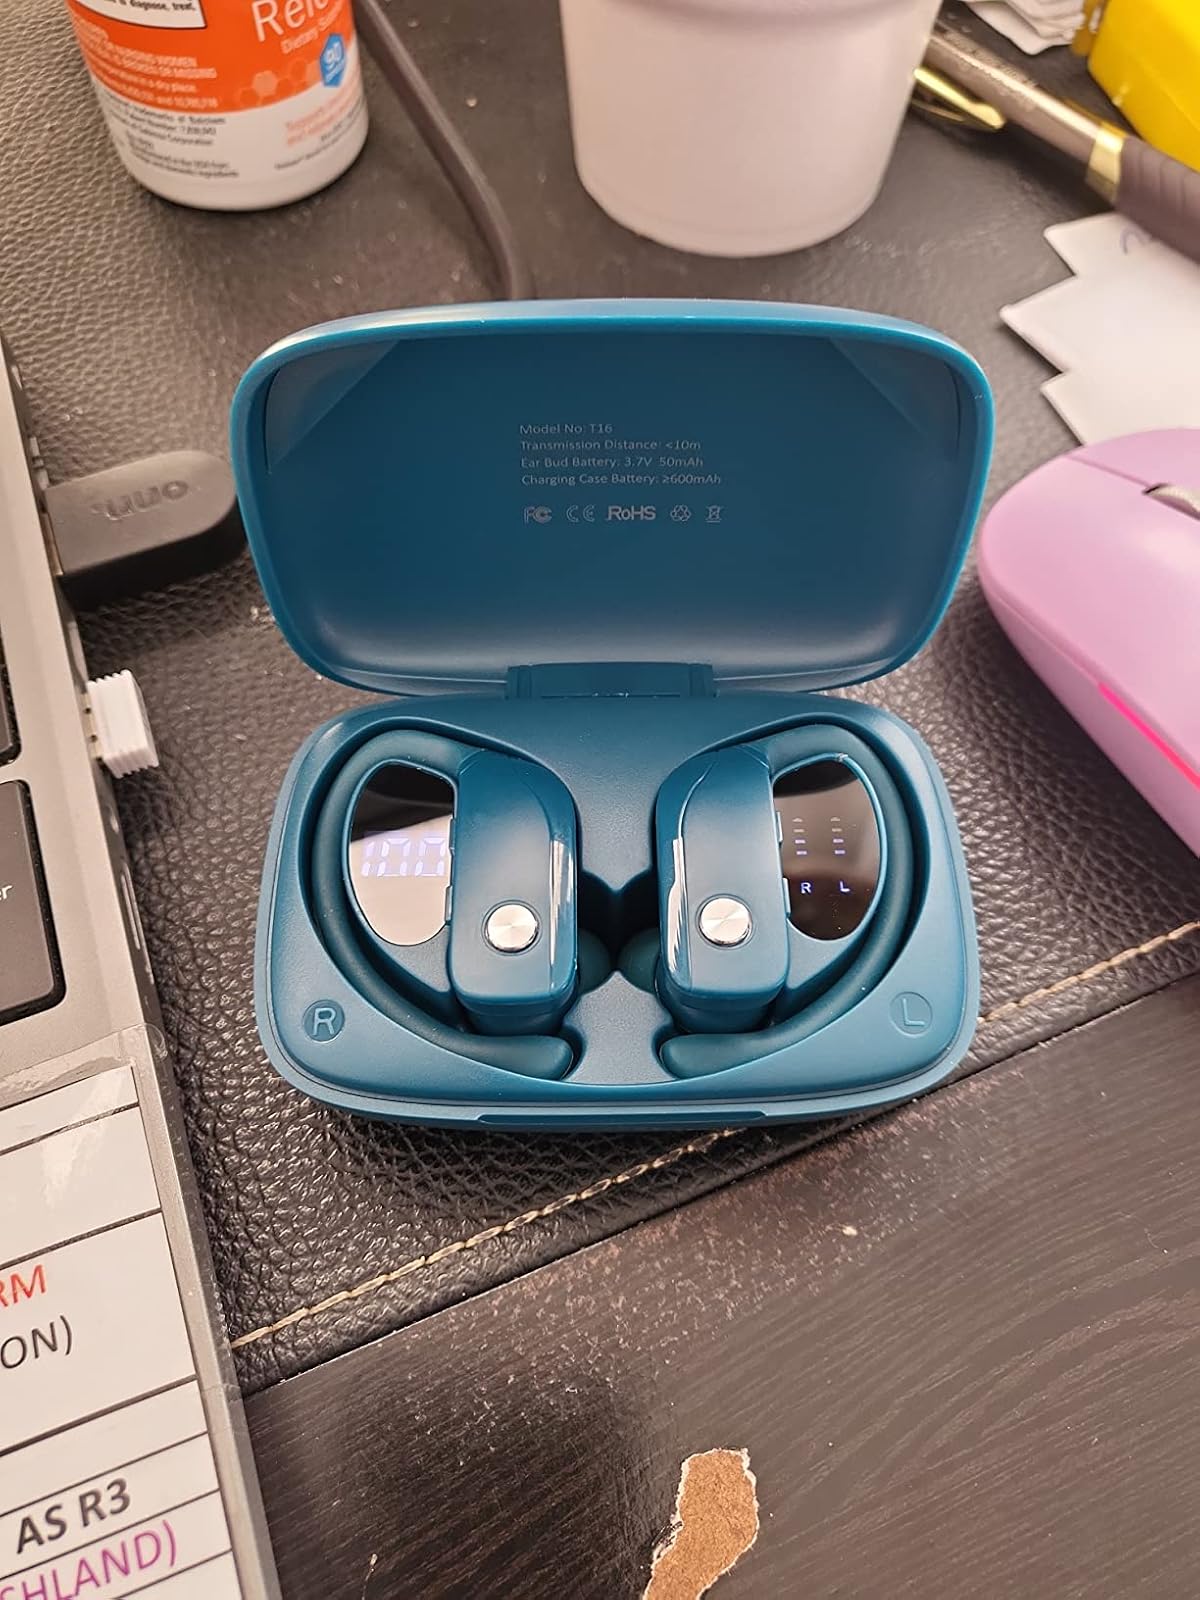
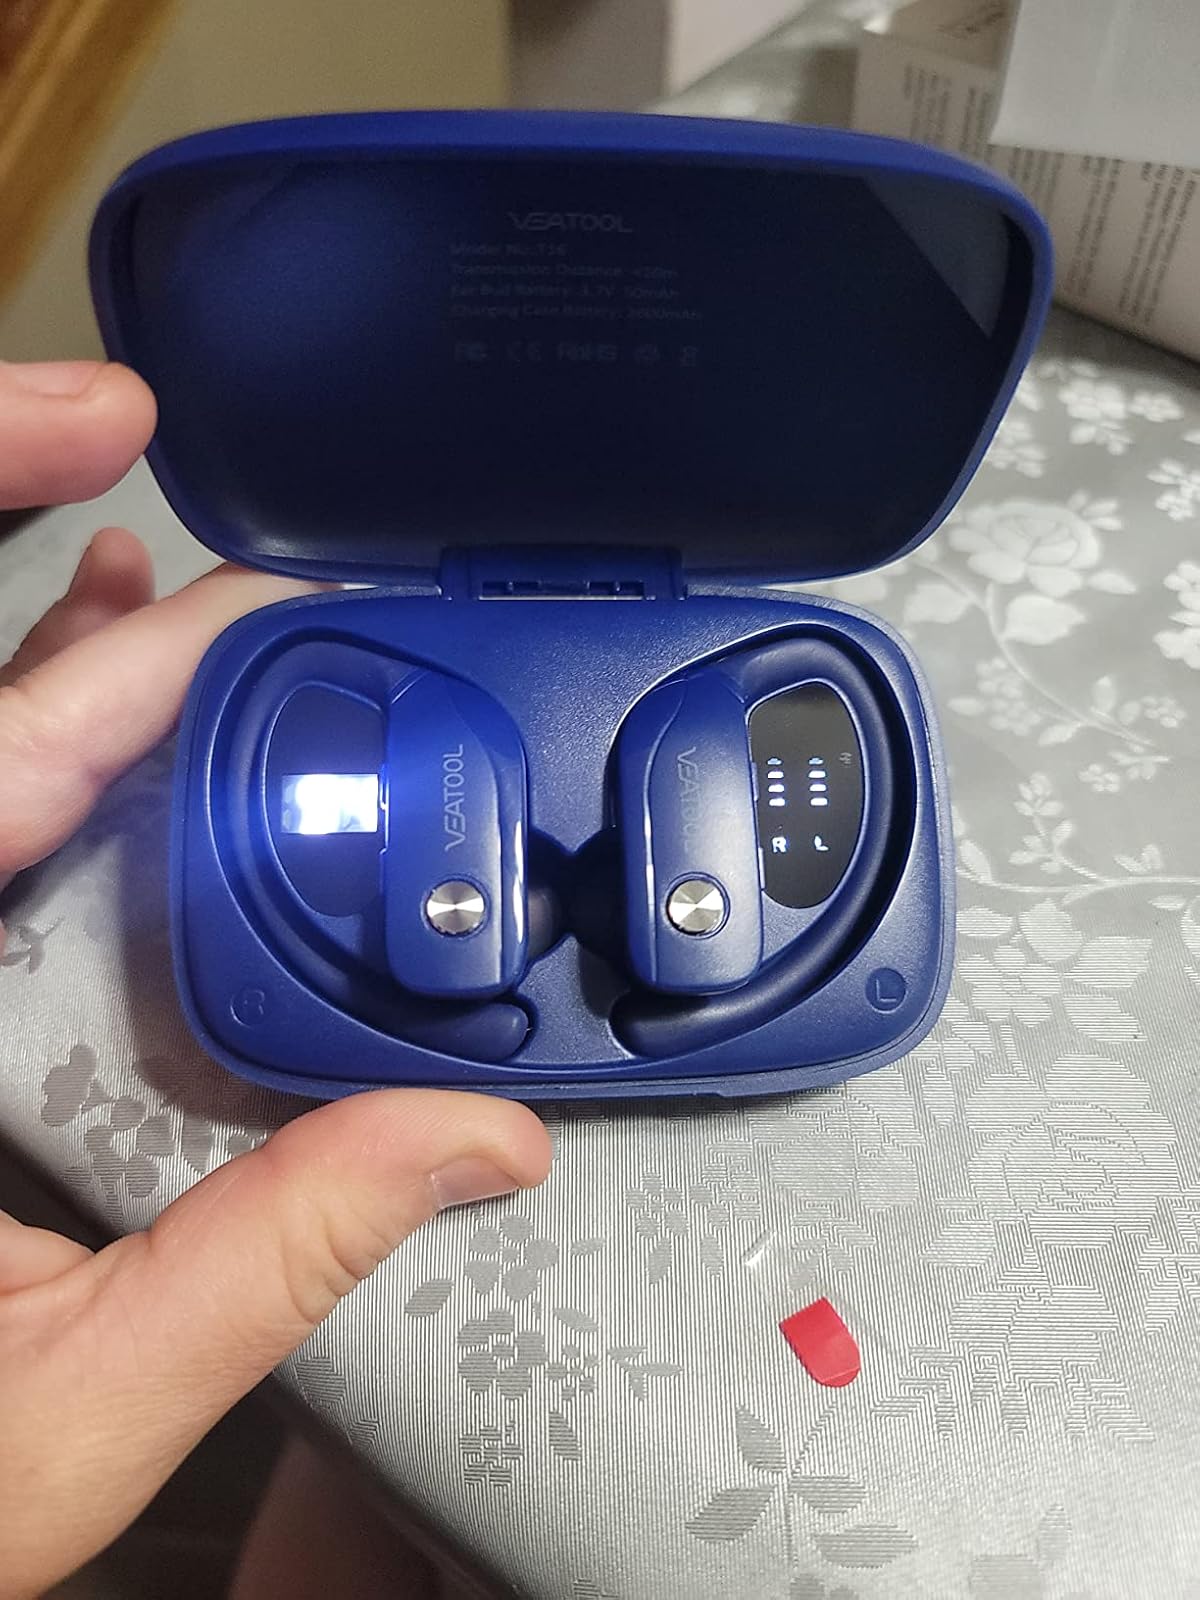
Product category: earbuds
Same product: no